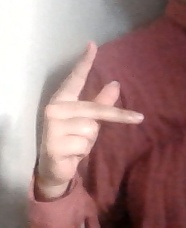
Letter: dha